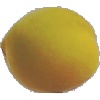
Label: Peach 2